Pietro Francesco Carlone

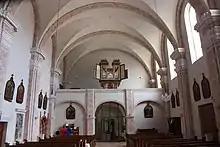
View of organ loft in Saint George's Abbey, Längsee

Pietro Francesco Carlone (Before 1607 – 1681–82), or Peter Franz Carlone, from the Leoben branch of the Carlone family, was an early Baroque architect who was best known for building abbeys.